Jože Dežman

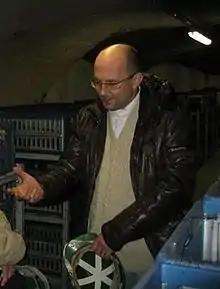

Jože Dežman (born 26 September 1955) is a Slovenian historian, museum curator, philosopher and editor. He served as the director of the National Museum of Contemporary History in Ljubljana. Since March 2012, he has been the director of the Archives of Slovenia, where he had replaced Dragan Matić. Matić characterised the replacement as politically motivated and pointed out that Dežman is not an archivist.